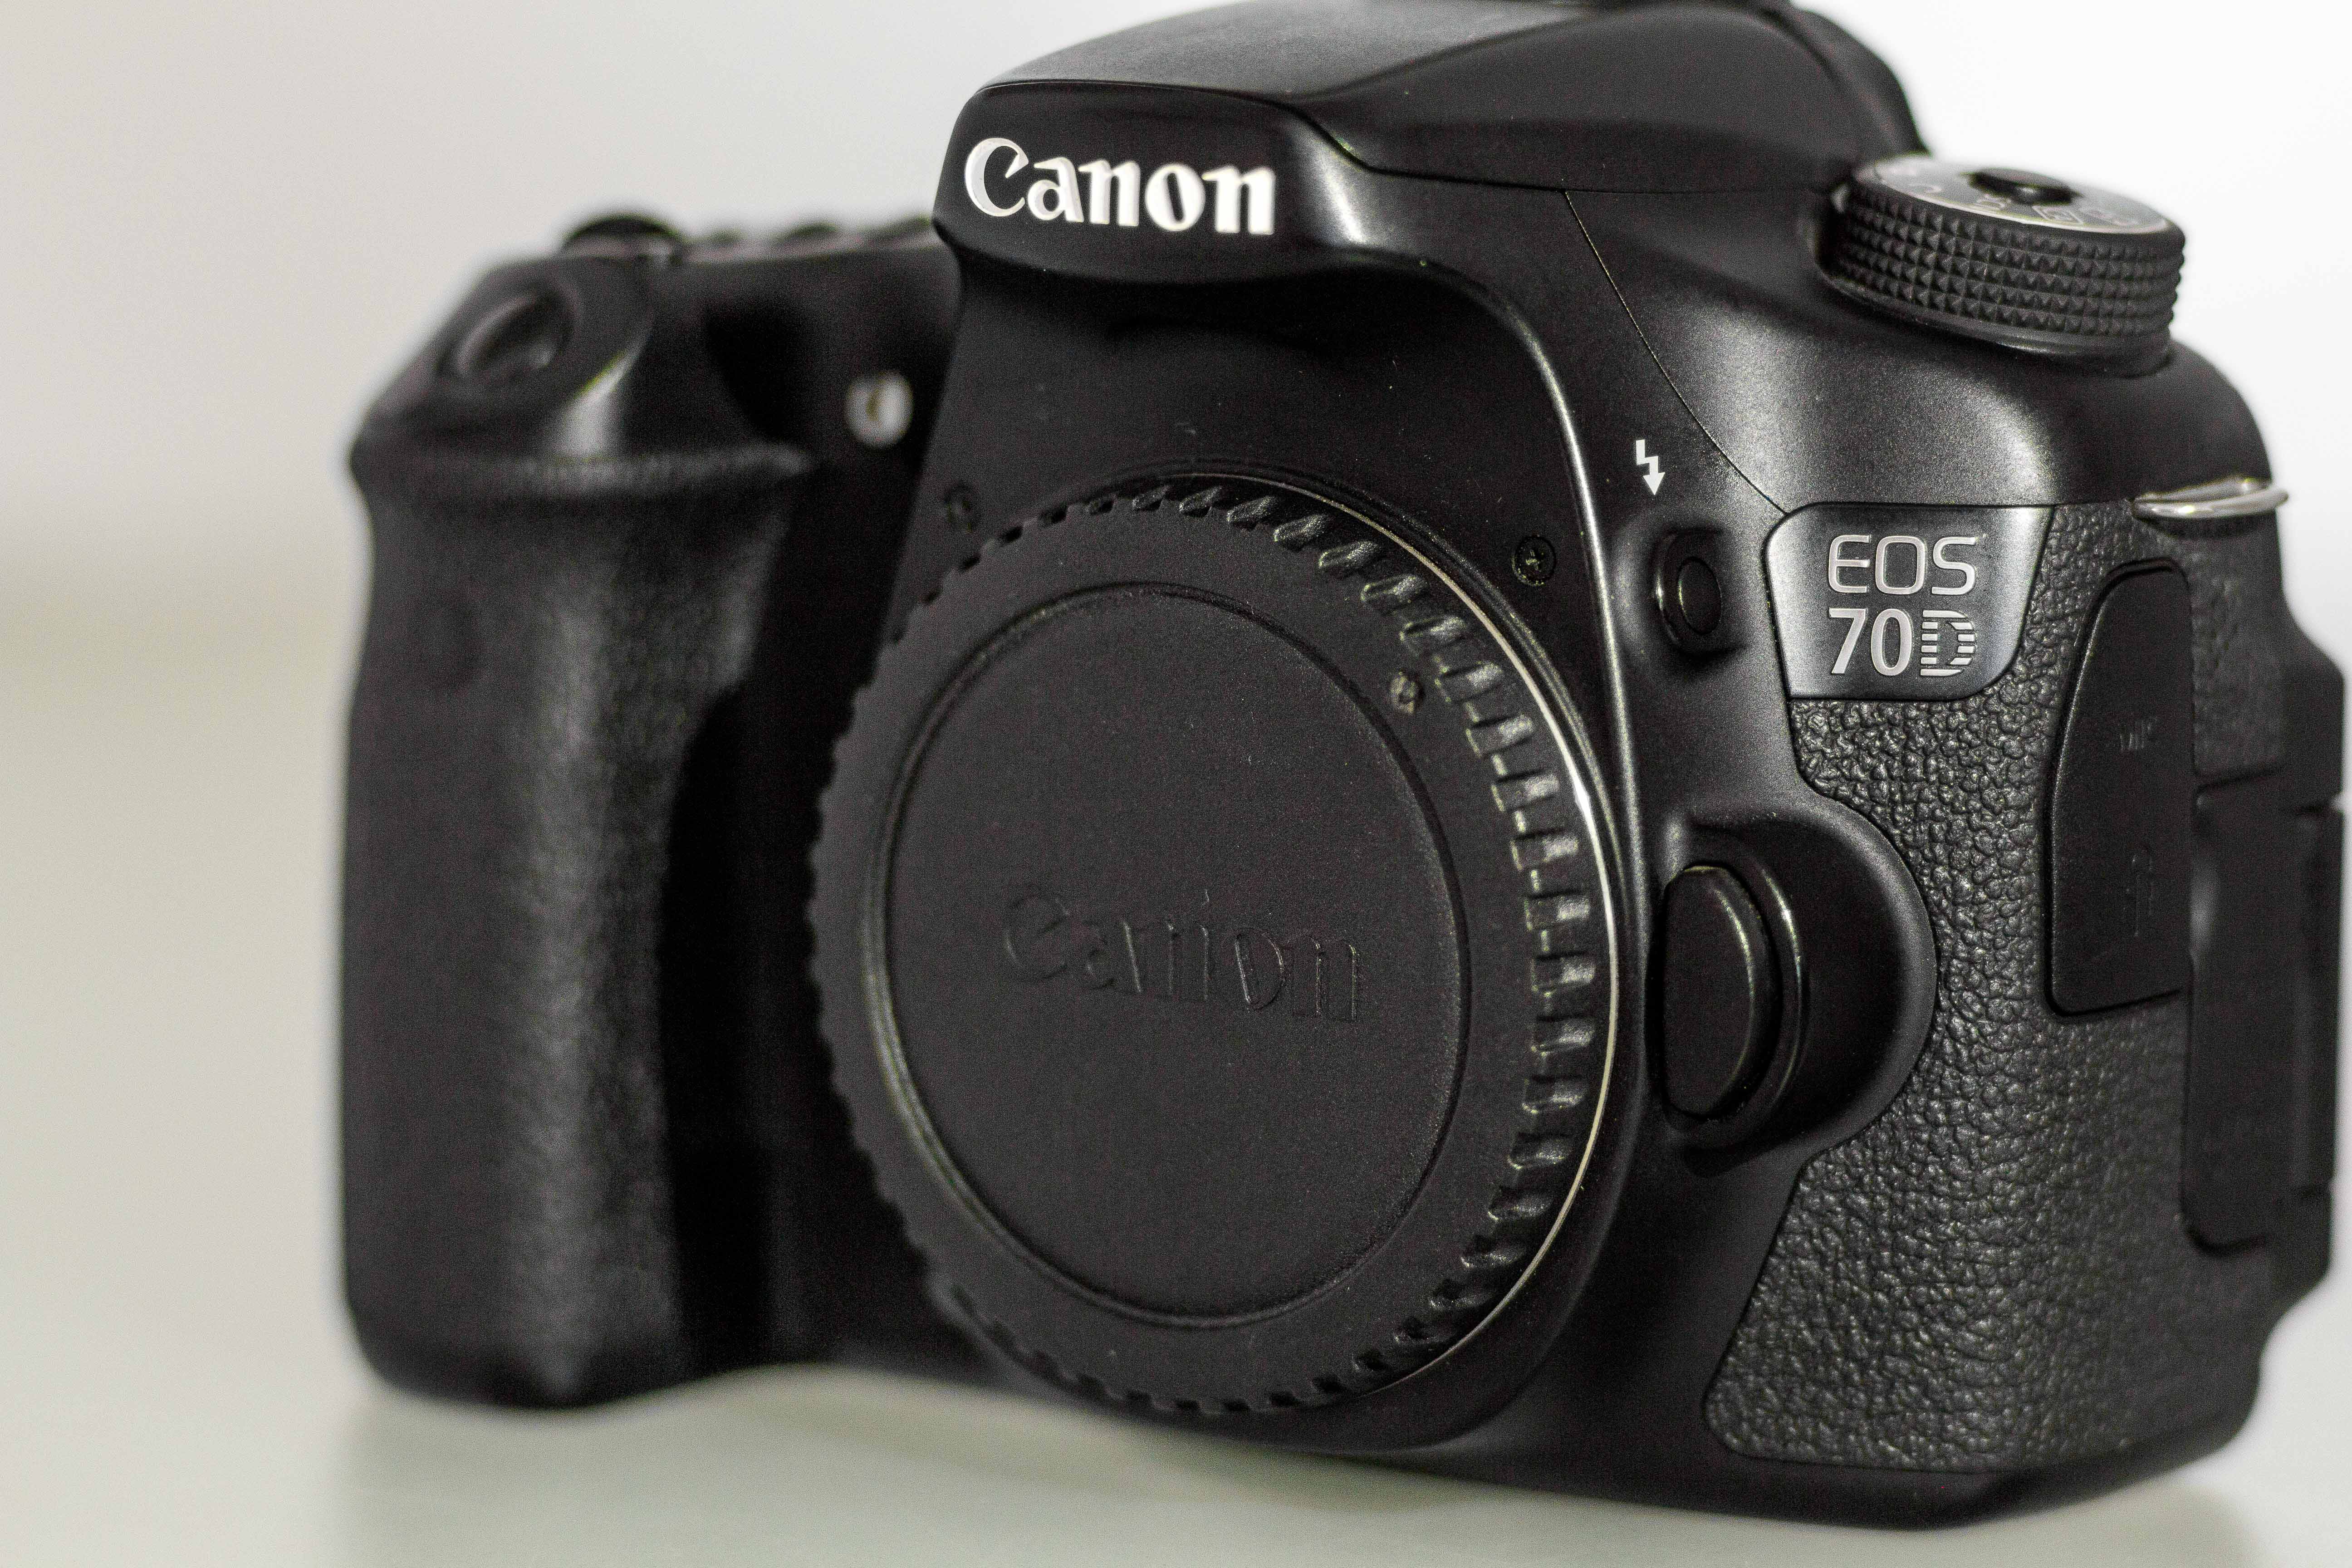
canon, camera, camera lens, digital camera, cameras optics, camera accessory, single lens reflex camera, reflex camera, Point and shoot camera, lens, lens cap, digital slr, mirrorless interchangeable lens camera, teleconverter, photography, film camera, lens hood, still life, macro photography, flash